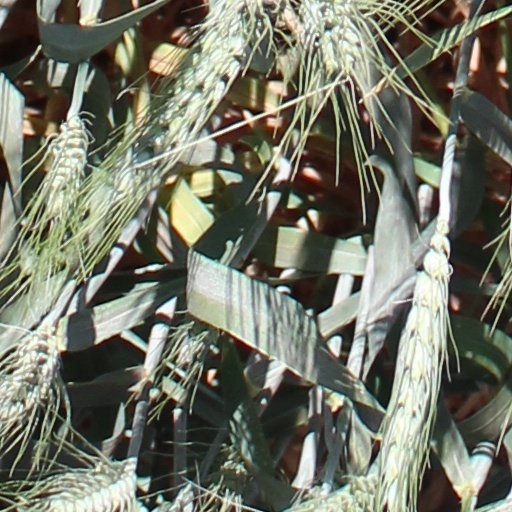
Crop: wheat